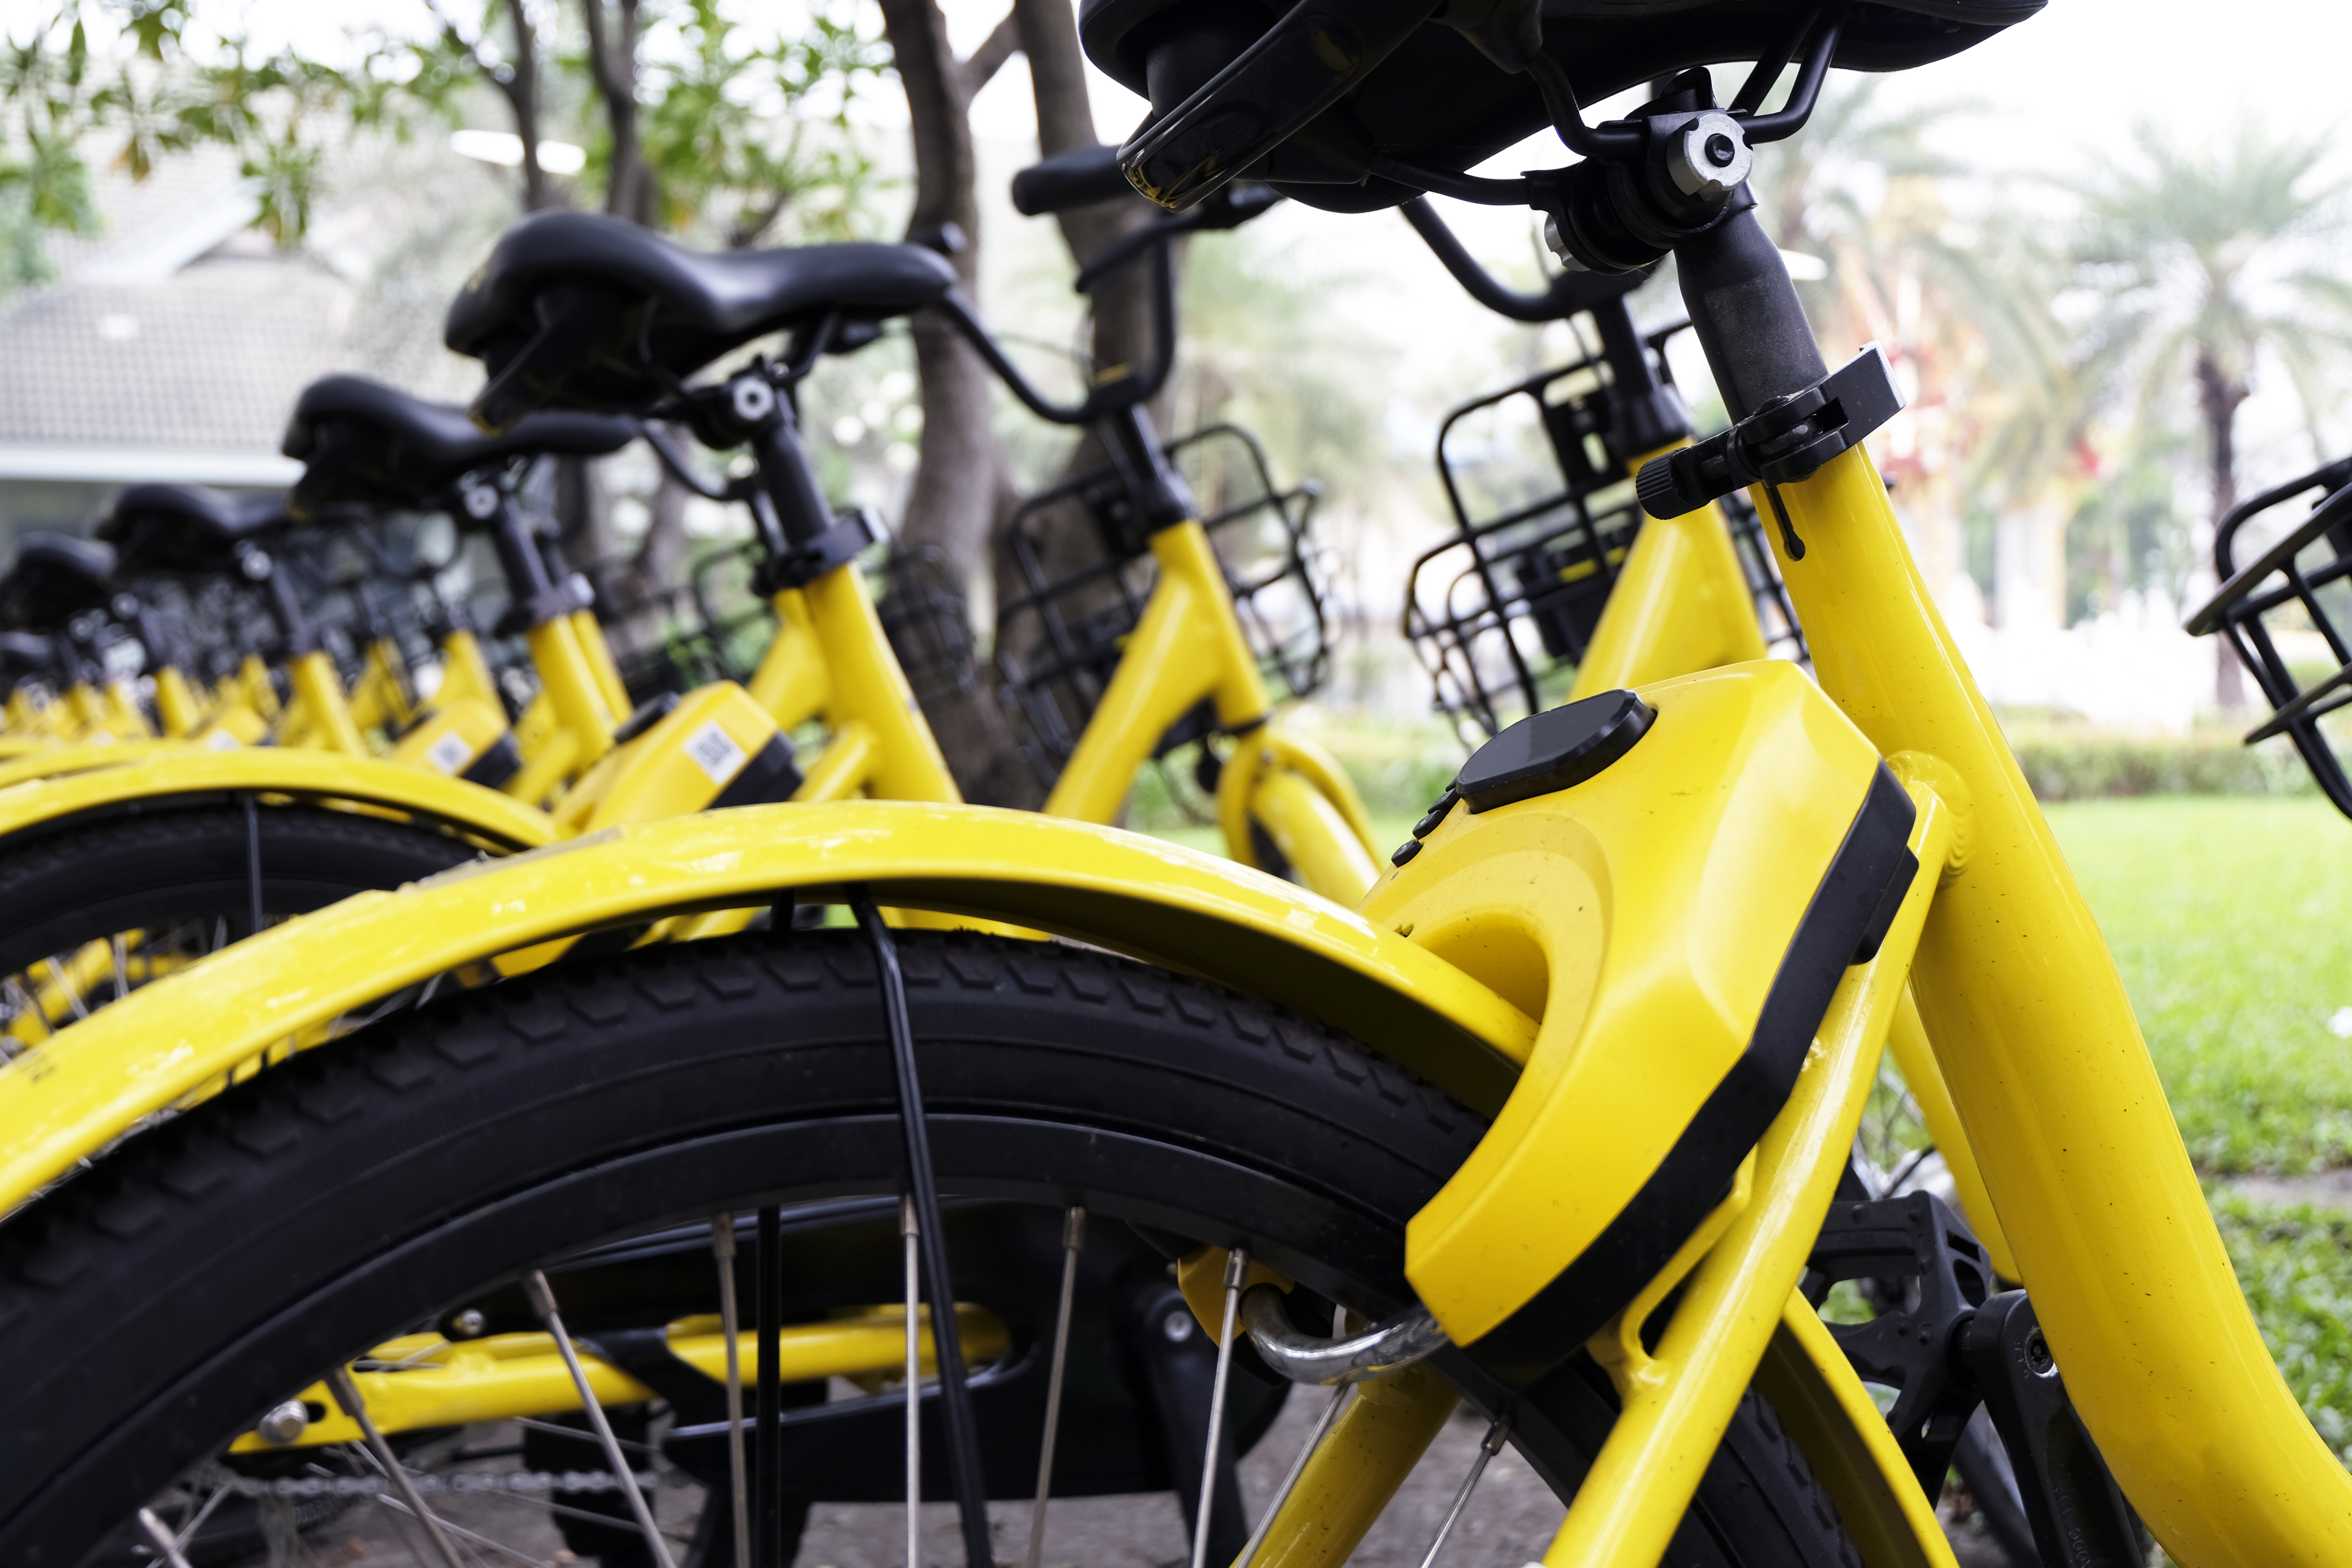
bicycle, bike, biking, china, city, cycle, equipment, group, healthy, hire, many, outdoor, public, rent, rental, ride, row, sidewalk, sport, street, tourism, town, traffic, transport, transportation, travel, urban, vehicle, wheel, land vehicle, bicycle wheel, bicycle tire, bicycle part, motor vehicle, yellow, tire, bicycle saddle, automotive tire, spoke, hybrid bicycle, bicycle drivetrain part, rim, bicycle frame, bicycle fork, mountain bike, sports equipment, bicycle handlebar, bicycle accessory, auto part, automotive wheel system, bicycles equipment and supplies, leisure, fender, brake, road bicycle